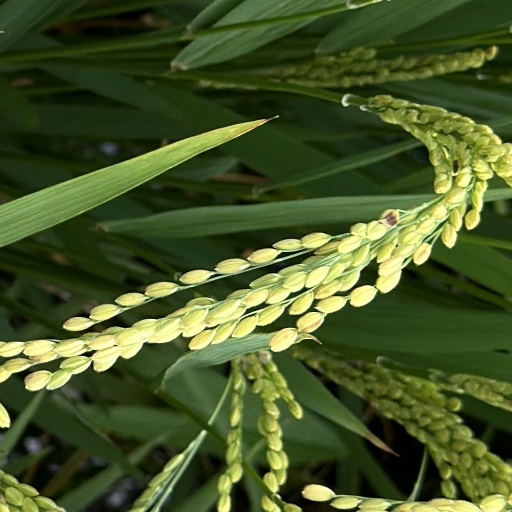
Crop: rice